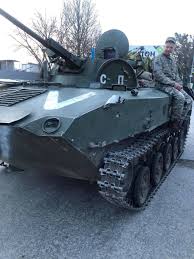
Label: BMD